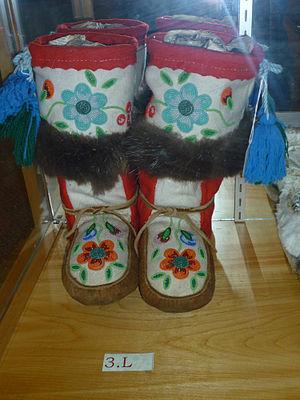
Les mukluks ou kamik sont des bottes souples traditionnellement fabriquée en peau de caribou ou de phoque et portées originellement par les peuples aborigènes de l'Arctique.